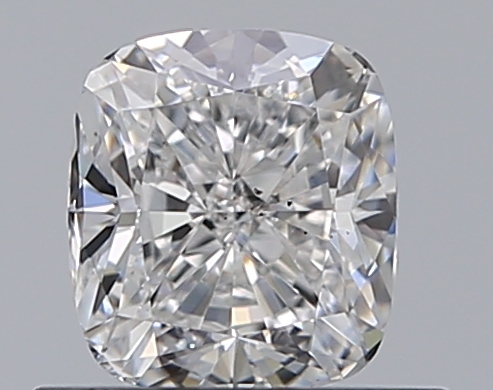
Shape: cushion
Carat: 0.7
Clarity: SI1
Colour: E
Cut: VG
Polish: EX
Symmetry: VG
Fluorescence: N
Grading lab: GIA
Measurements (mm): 5.18 x 4.66 x 3.34